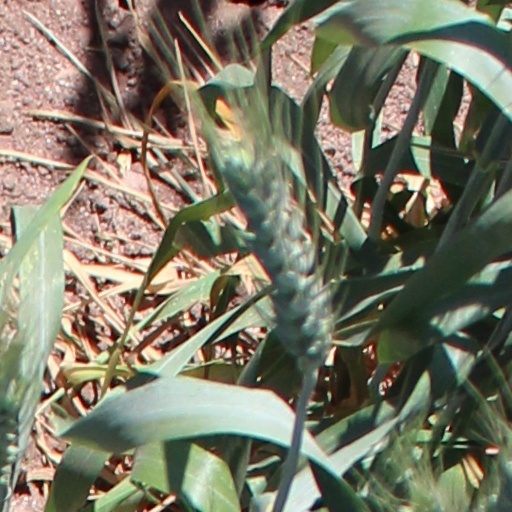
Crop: wheat